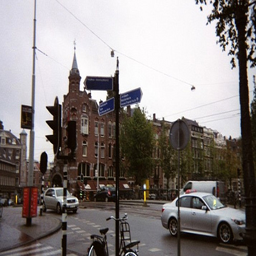
A street filled with traffic next to tall buildings.
a street sign on a city street
Some cars that are driving down a city street.
A great shot of a downtown area with traffic.
An intersection with cars and a bicycle at it.